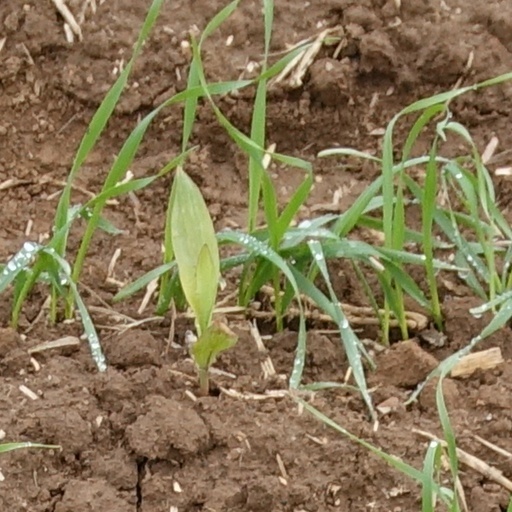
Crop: wheat